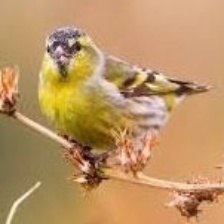
Species: ANDEAN SISKIN
Scientific name: SPINUS SPINESCENS